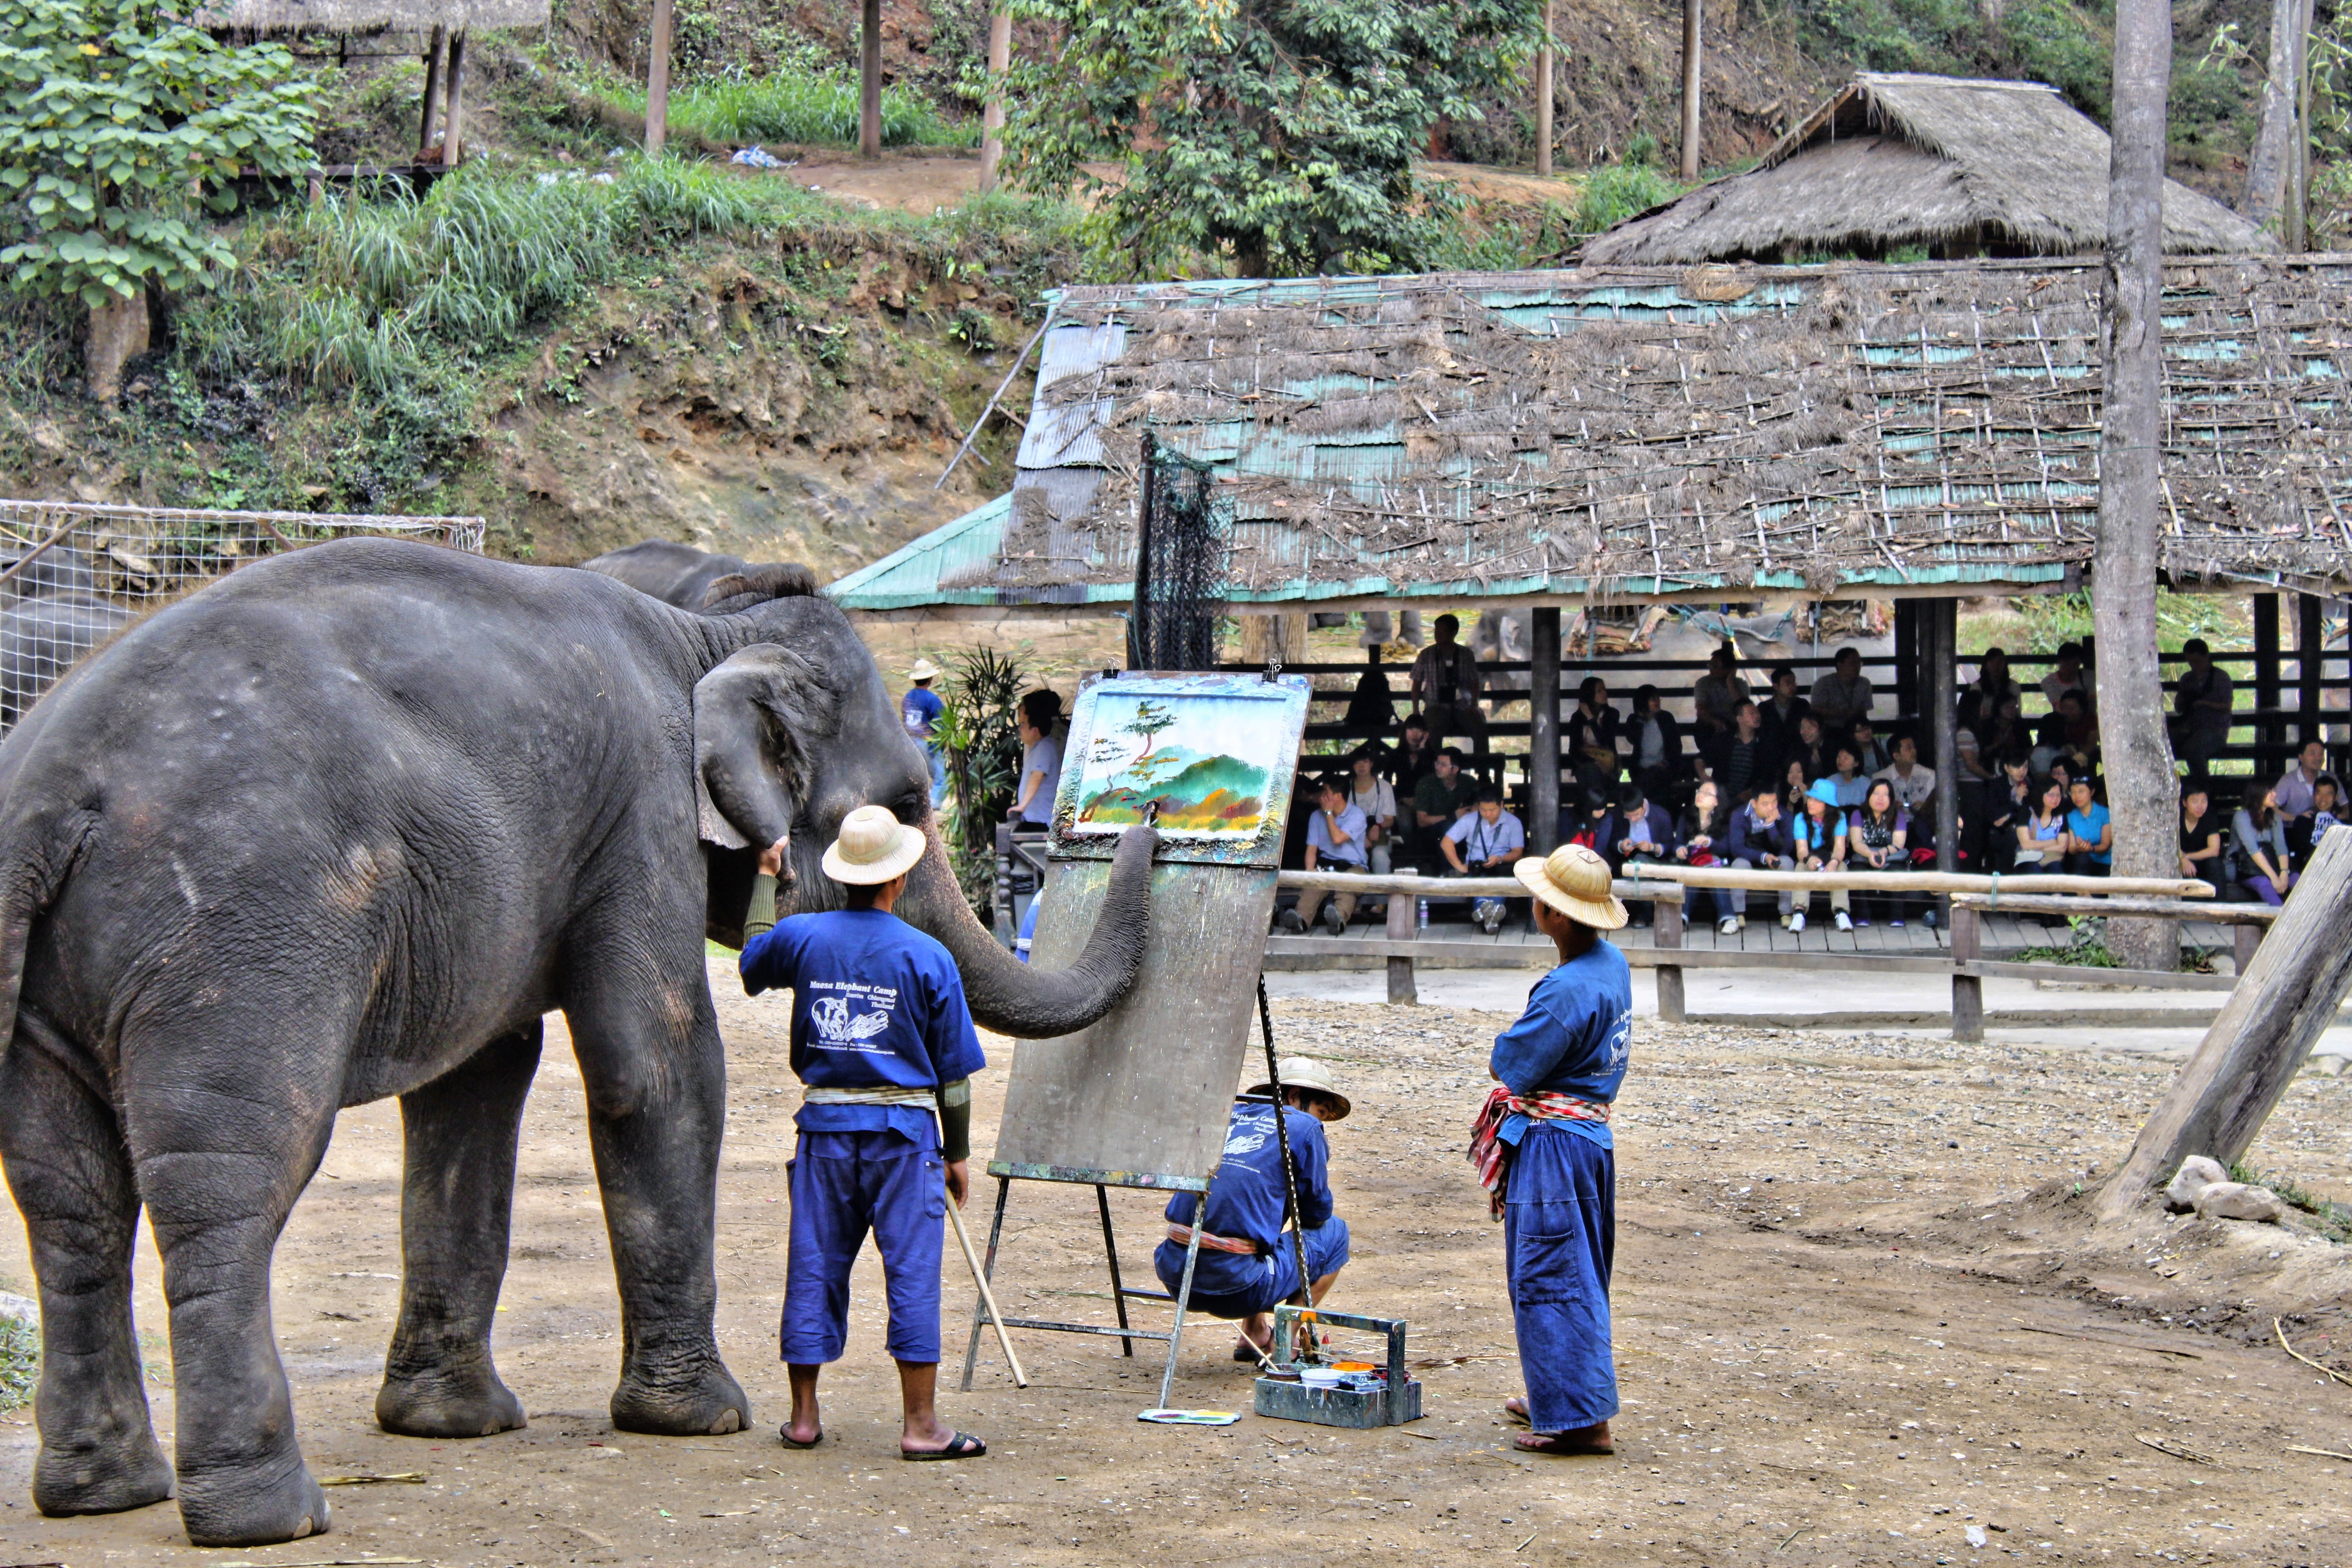
zoo, artist, mammal, elephant, thailand, painting, image, indian elephant, elephants and mammoths, mahout